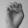
ASL letter: E